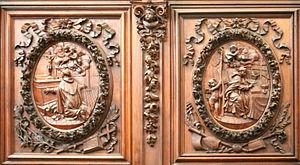
Boiseries du choeur de la basiliques de Saint-Maximin dans le département du Var en France. Sculptures réalisées en 1692 par le dominicain Vincent Funel. Elles représentent à gauche le bienheureux Henri Suso et à droite saint Albert le Grand.
Henri Suso ou bienheureux Henri est un religieux prêtre dominicain catholique du XIVᵉ siècle connu pour avoir répandu la mystique rhénane de Maître Eckhart avec Jean Tauler. Il a été proclamé bienheureux de l'Église catholique en 1831, seul des trois grands disciples de l'école dominicaine du XIVᵉ siècle. Il est fêté le 25 janvier.
La mystique rhénane est un courant spirituel catholique de grande ampleur, qui s'est étendu approximativement des Flandres à la Rhénanie, entre le XIIIᵉ et le XIVᵉ siècle.
La basilique de Sainte Marie-Madeleine de Saint-Maximin-la-Sainte-Baume, achevée en 1532 est le plus important édifice religieux de style gothique bâti en Provence.